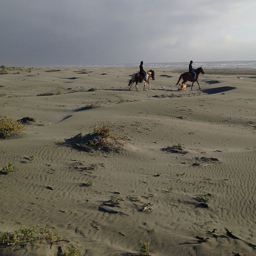
a couple of people are riding horses in the dirt
two people are riding horses on some sand
Two people can be seen riding horses on the beach.
Horses with riders and dog on beach near ocean.
Two riders on horseback cross a desert landscape.